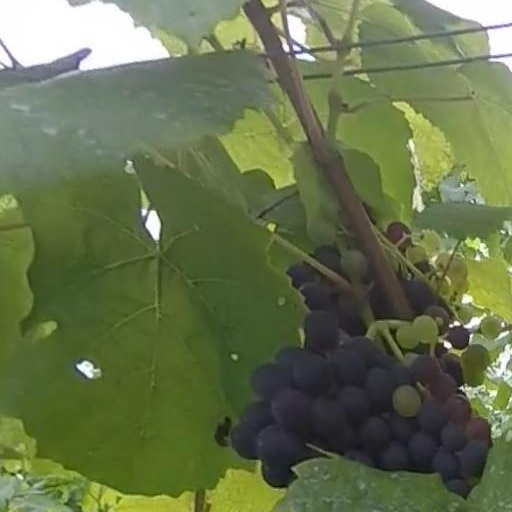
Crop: grape